LNER Peppercorn Class A1 60163 Tornado

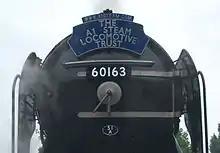
The A1 Trust headboard, locomotive number 60163 and shed code 51 A

In 1994 the A1 trust gained its first major sponsor, William Cook Cast Products. In 1997, Great North Eastern Railway (GNER), the then operator on the East Coast Main Line, became a sponsor, and decorated Darlington station for the event, as well as offering free travel for trust workers.